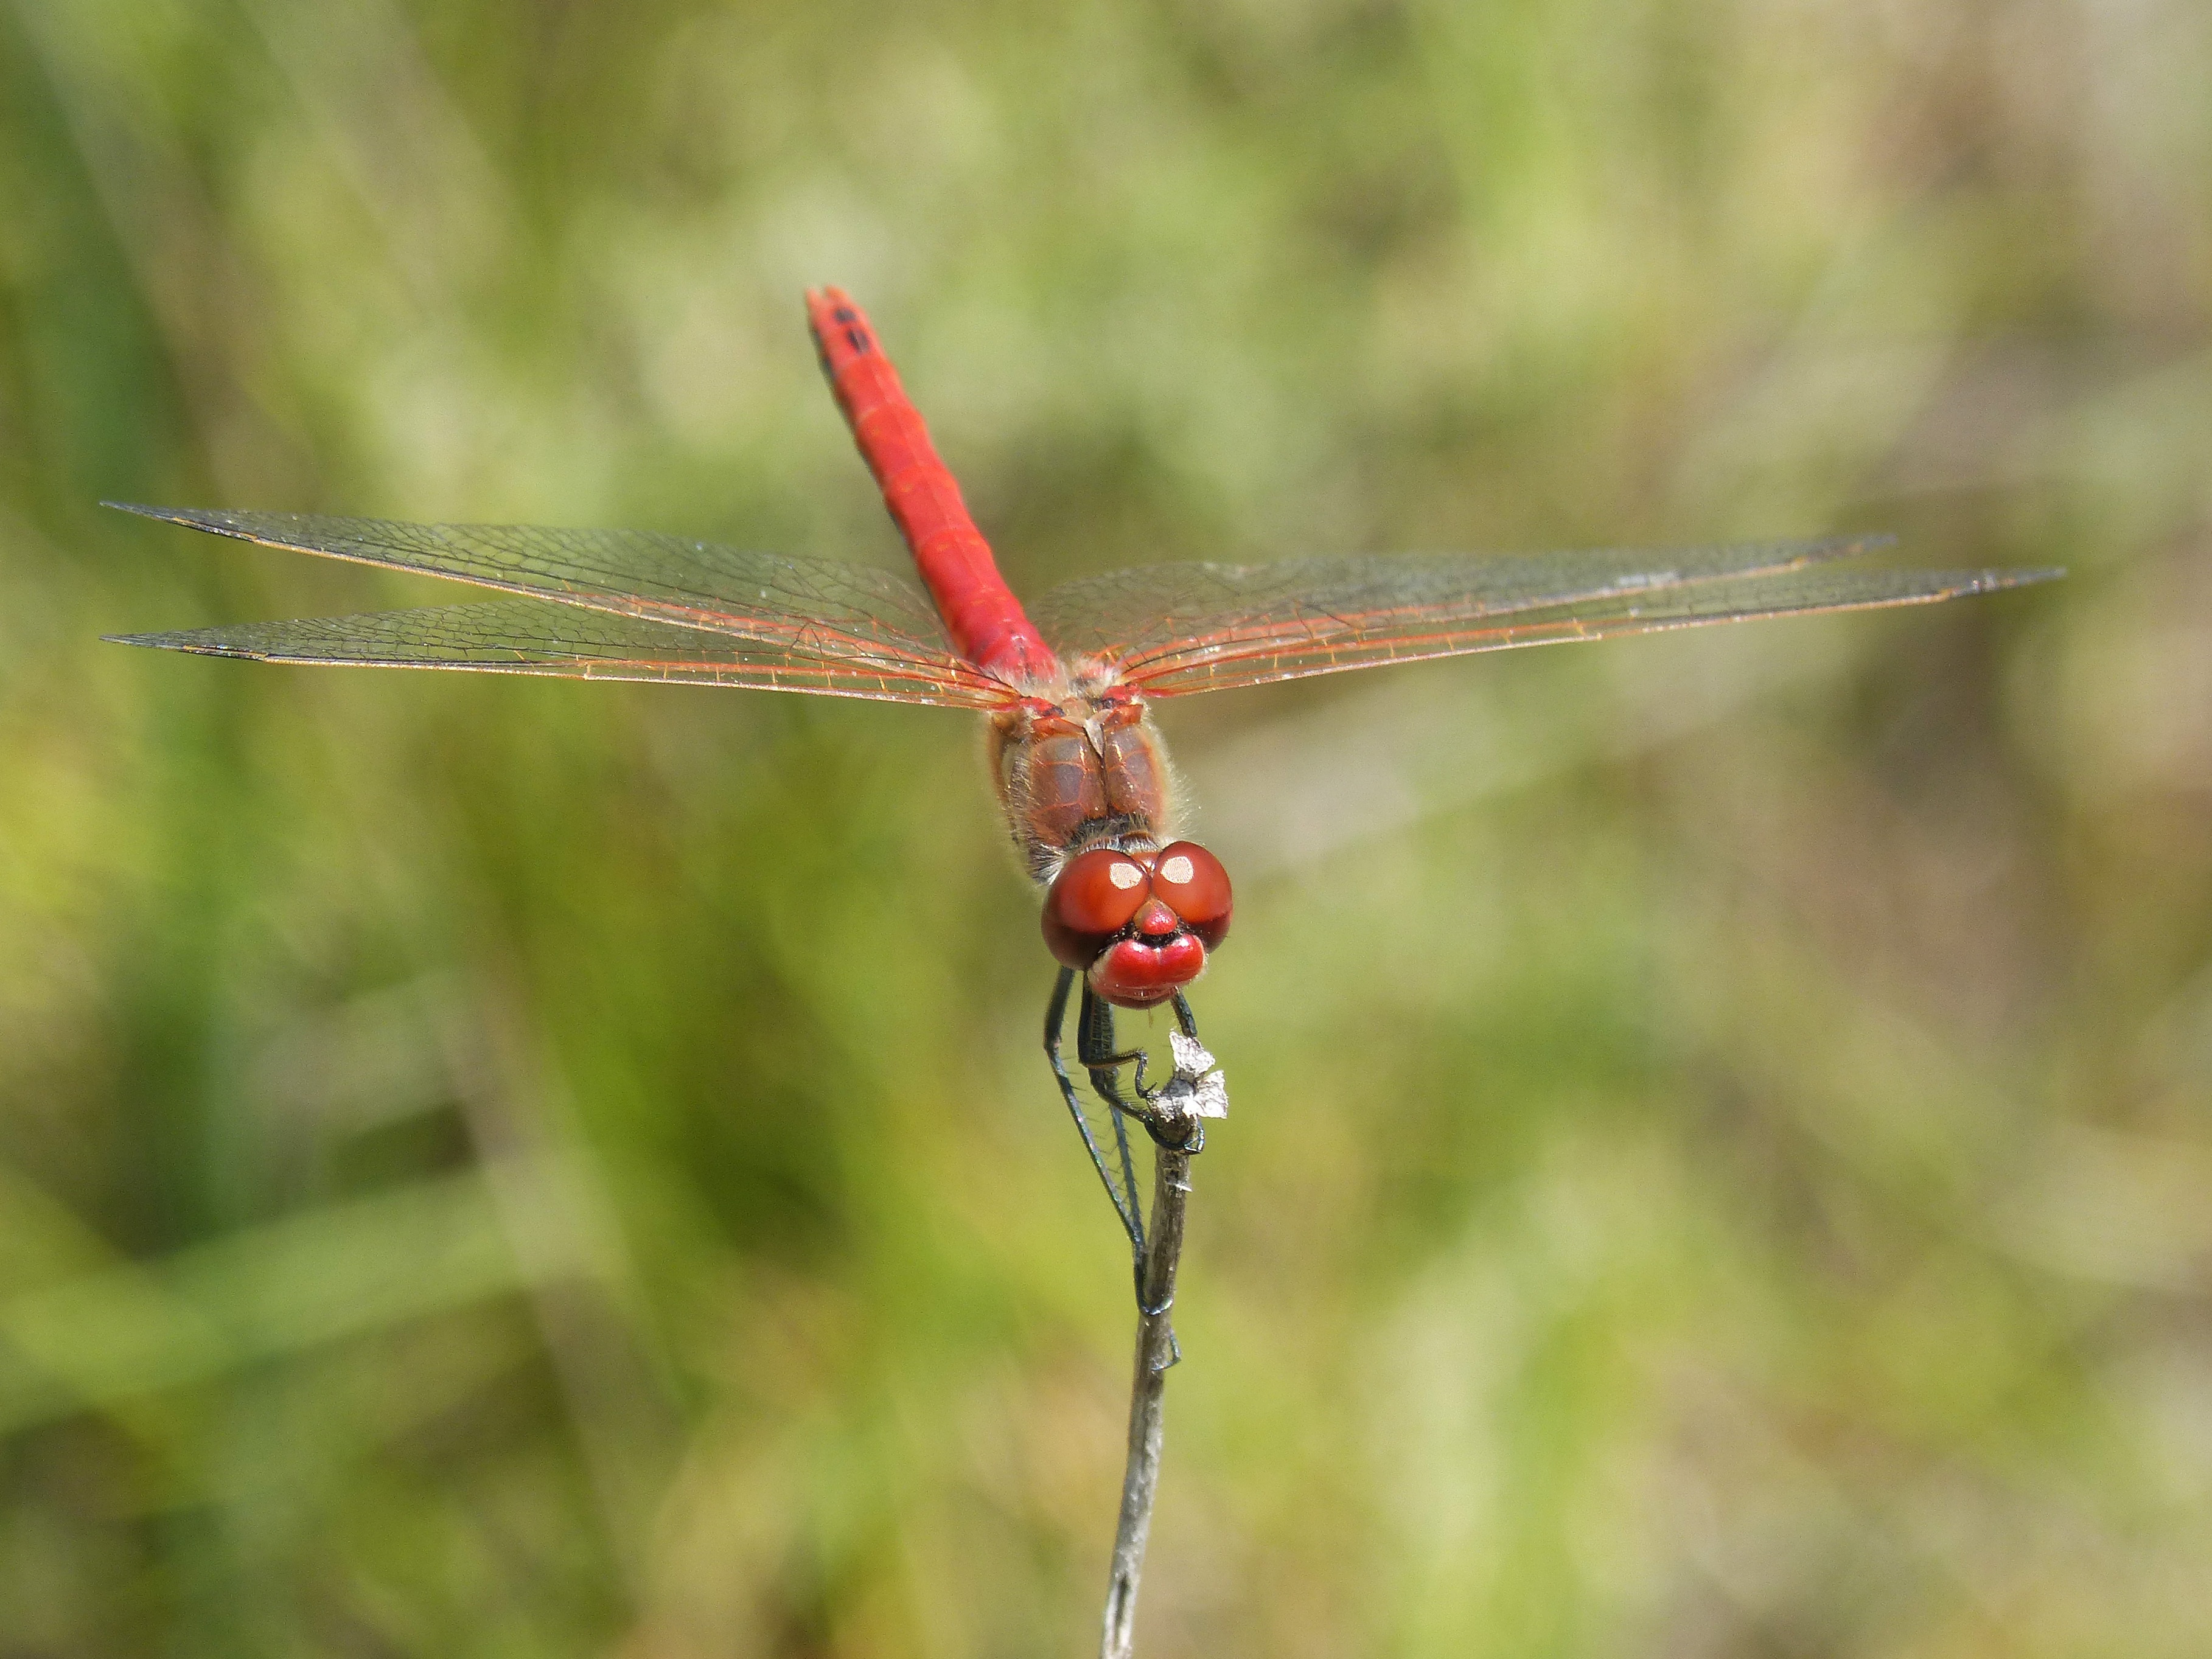
stem, insect, fauna, invertebrate, greenery, close up, dragonfly, damselfly, macro photography, arthropod, winged insect, red dragonfly, erythraea crocothemis, plant stem, dragonflies and damseflies, net winged insects